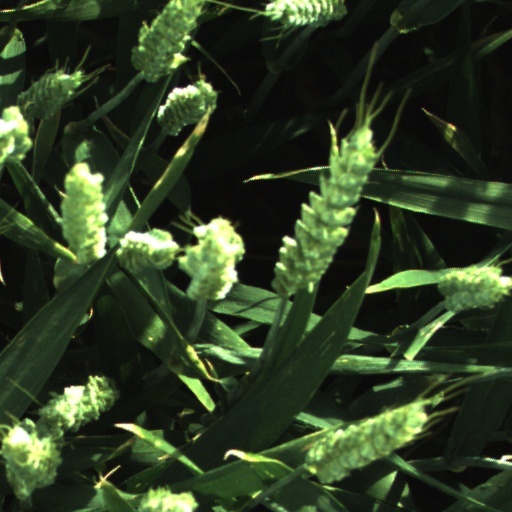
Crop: wheat